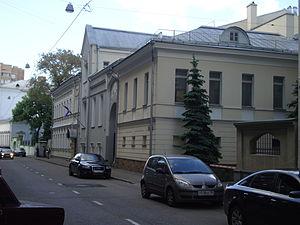
Ceci est une liste des représentations diplomatiques en Russie. En tant que plus grand pays du monde, membre permanent du Conseil de sécurité des Nations Unies, puissance régionale en Europe et en Asie et principal État successeur de l'Union soviétique, la Fédération de Russie accueille une importante communauté diplomatique dans sa capitale, Moscou. Moscou abrite 148 ambassades, de nombreux pays ont également des consulats généraux et des consulats dans tout le pays.
Ceci est une liste des représentations diplomatiques du Cambodge.